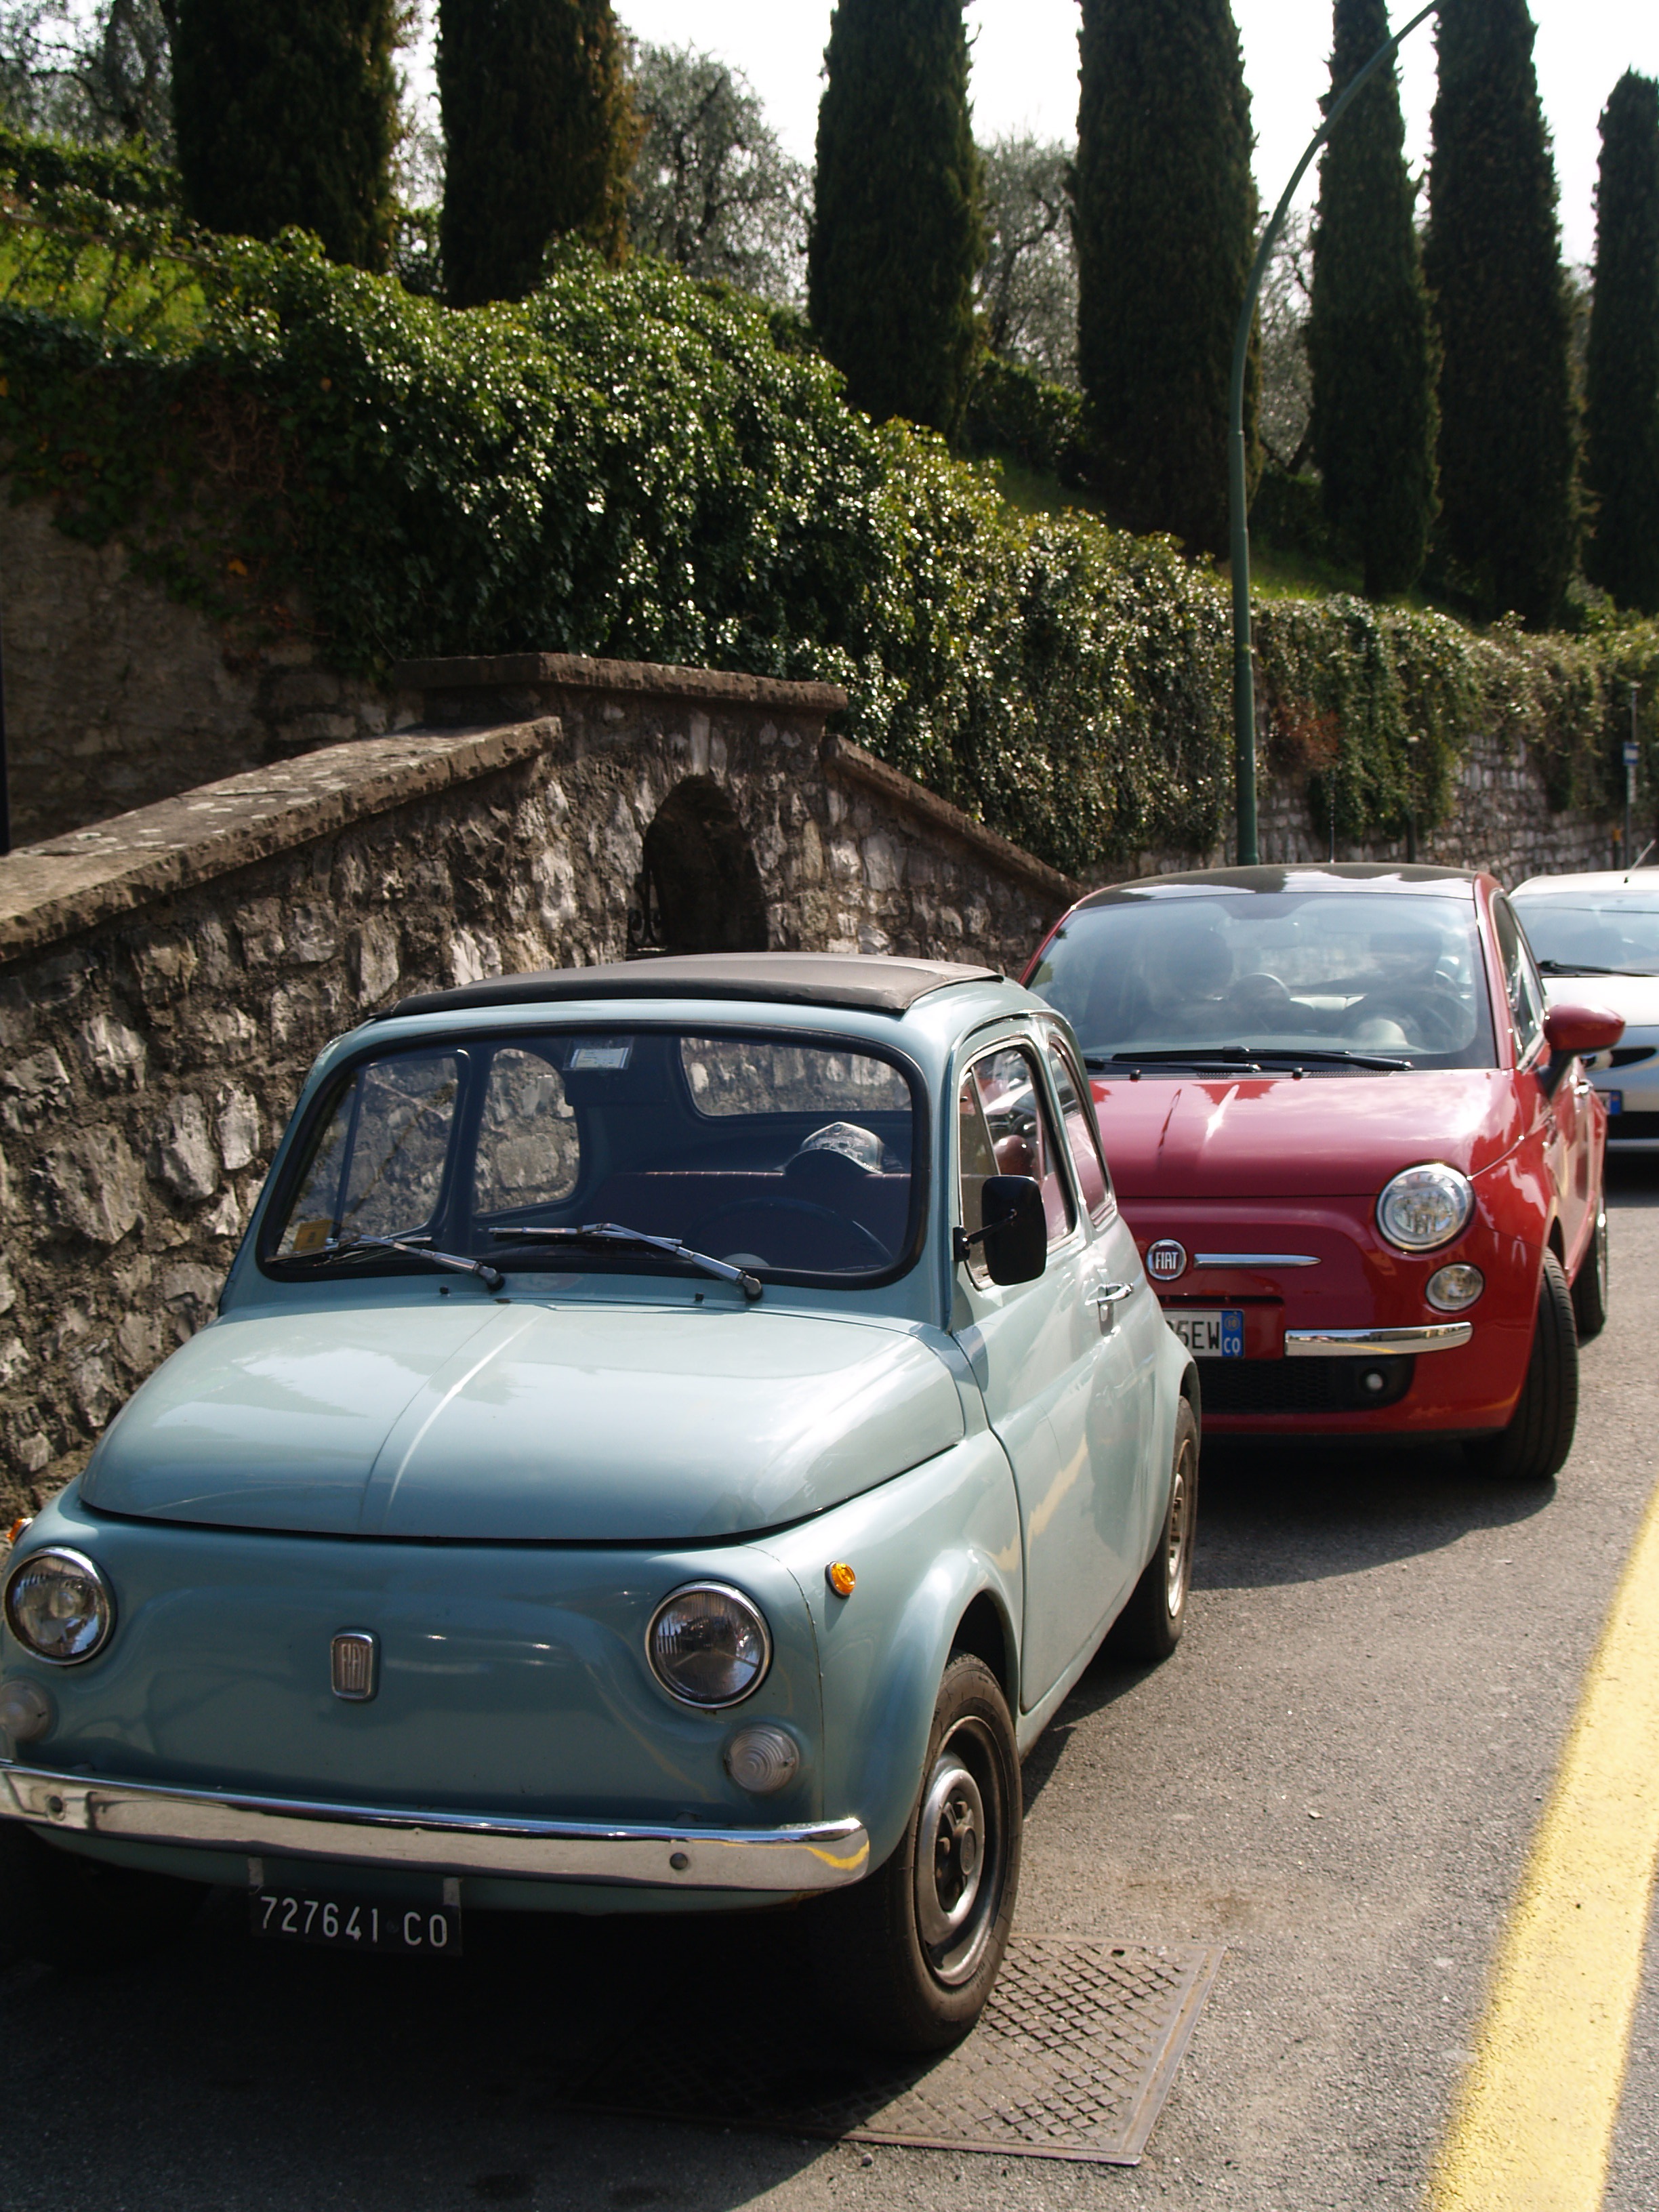
car, vehicle, italy, fiat 500, cars, milan, fiat, antique car, city car, land vehicle, automobile make, family car